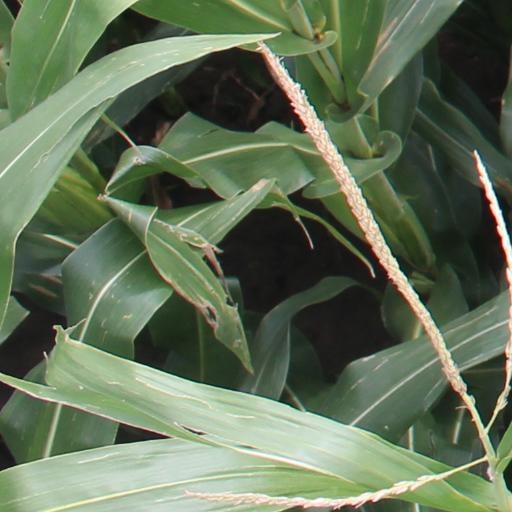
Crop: maize; corn